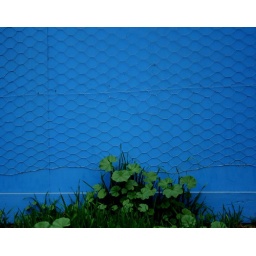
blue wall around the new children's hospital